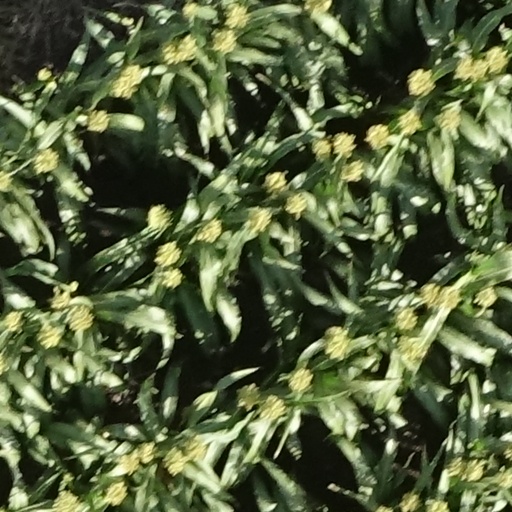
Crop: sorghum